Answer in natural language. Considering the relative positions, is abstract rectangle frame on wall (highlighted by a green box) above or below sleek black flatscreen smart tv (highlighted by a red box)? Choose between the following options: above or below
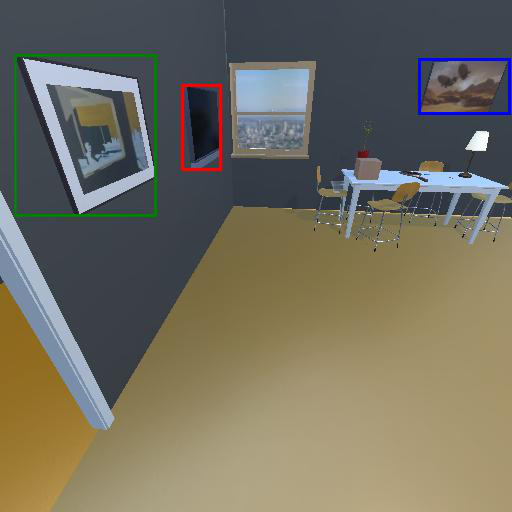
<answer>below</answer>